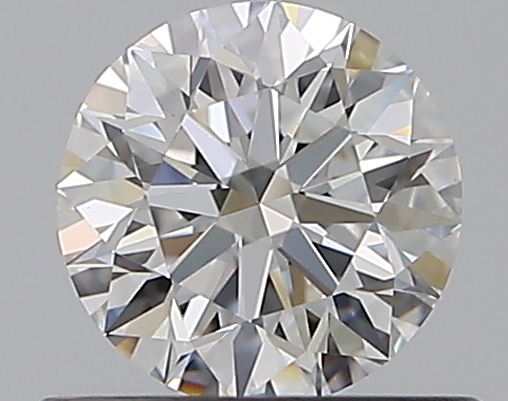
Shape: round
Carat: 0.5
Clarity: VVS1
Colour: D
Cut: EX
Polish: EX
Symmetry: EX
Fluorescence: N
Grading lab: GIA
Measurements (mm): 5.05 x 5.08 x 3.16